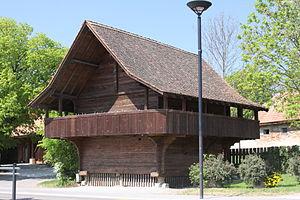
Grenier de la Ferme de Schaller, Route du Centre 4a, Corminboeuf
Cette liste présente les biens culturels d'importance nationale dans le canton de Fribourg. Cette liste correspond à l'édition 2009 de l'Inventaire Suisse des biens culturels d'importance nationale pour le canton de Fribourg. Il est trié par commune et inclus : 205 bâtiments séparés, 14 collections, 18 sites archéologiques et un cas particulier.
Corminboeuf est une localité et une commune suisse du canton de Fribourg, située dans le district de la Sarine.